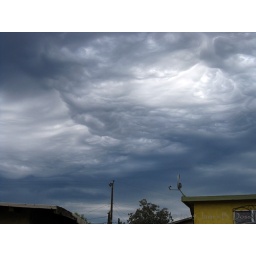
The sky from my house in Tecate, MX looking north.